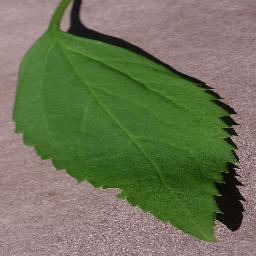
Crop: cherry
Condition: (including_sour)_healthy